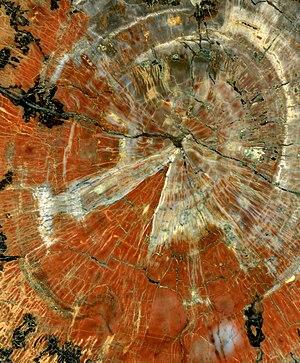
Centre d'une tranche polie de bois fossilisé de l'Arizona. À résolution maximale il est possible de distinguer des galeries forées dans le bois. L'arbre et les animaux foreurs vivaient il y a 230 millions d'années durant le trias final. Taille de l'échantillon 15,34 × 18,04 cm.